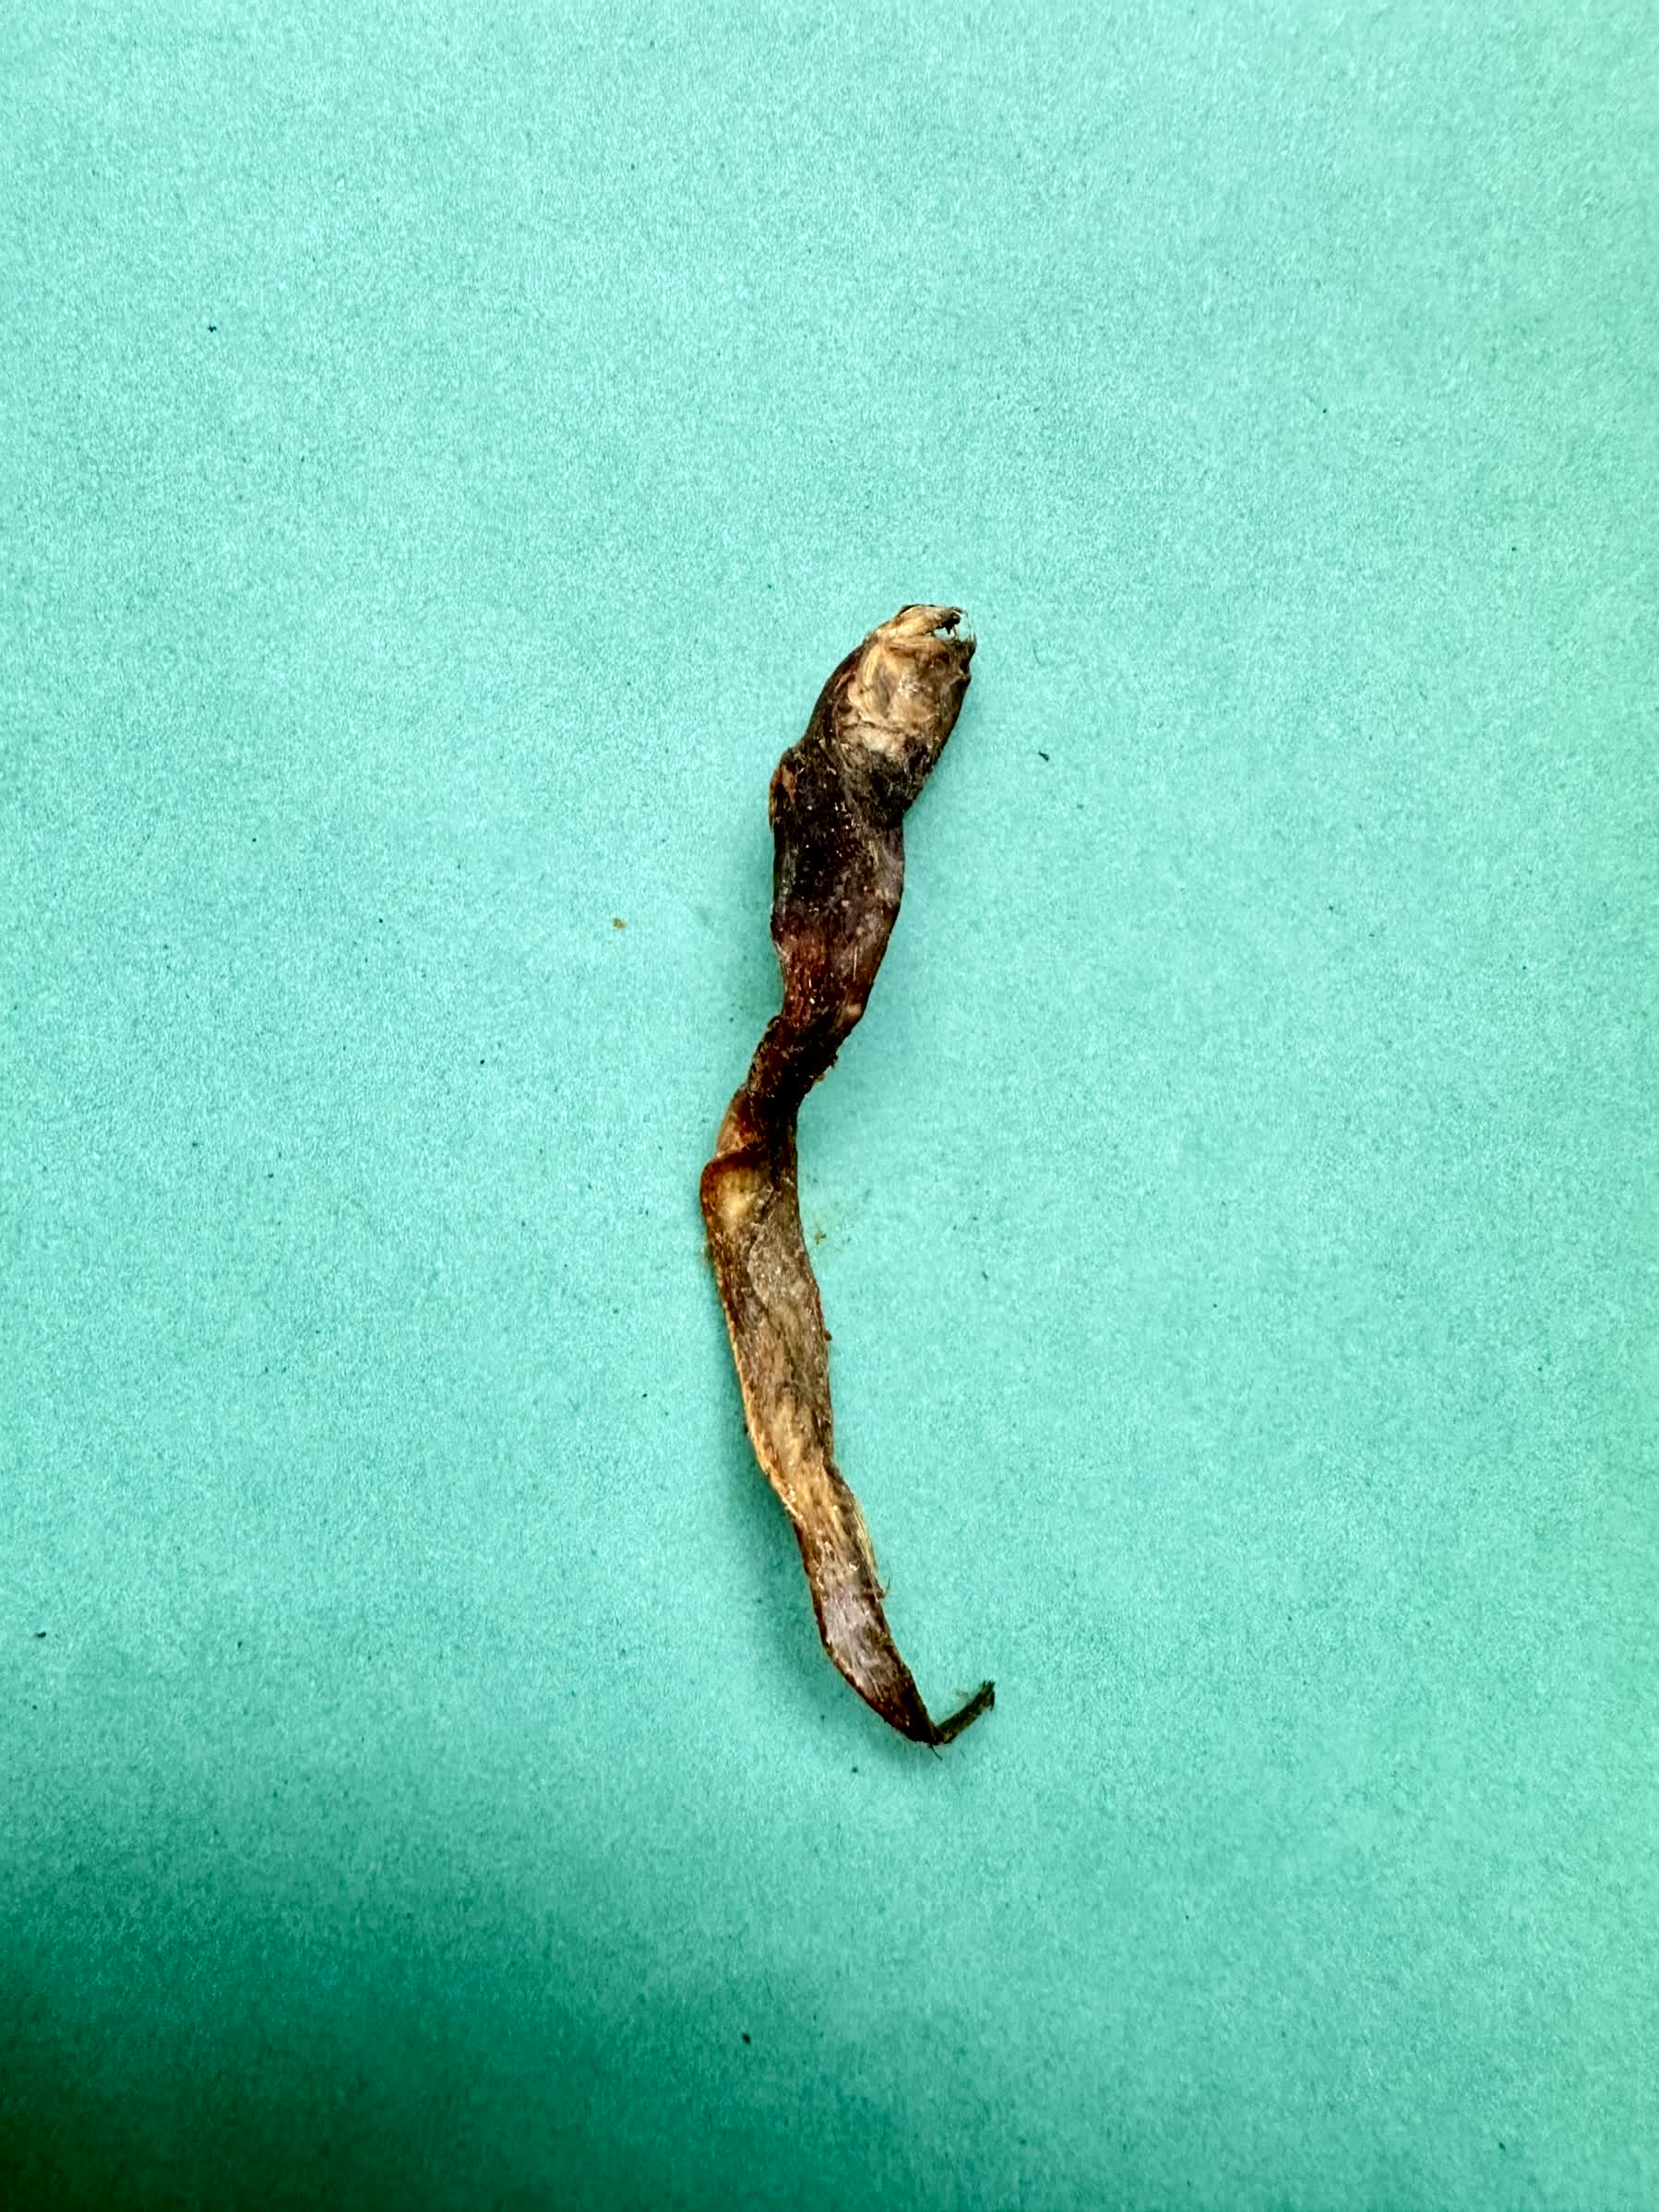
Species: Chewa